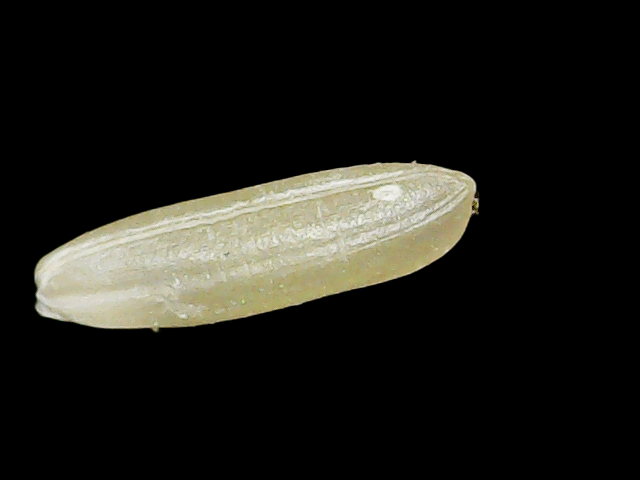
Rice variety: Binadhan16